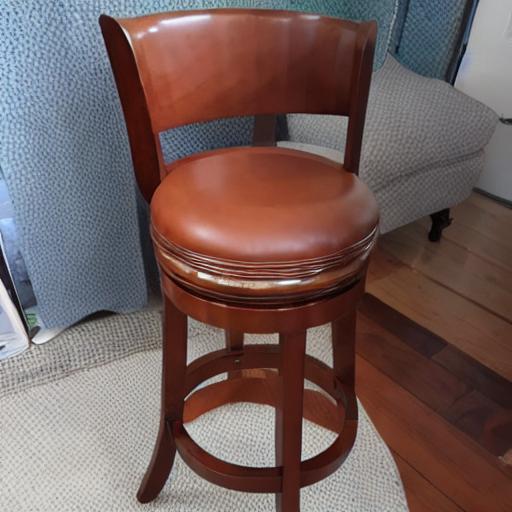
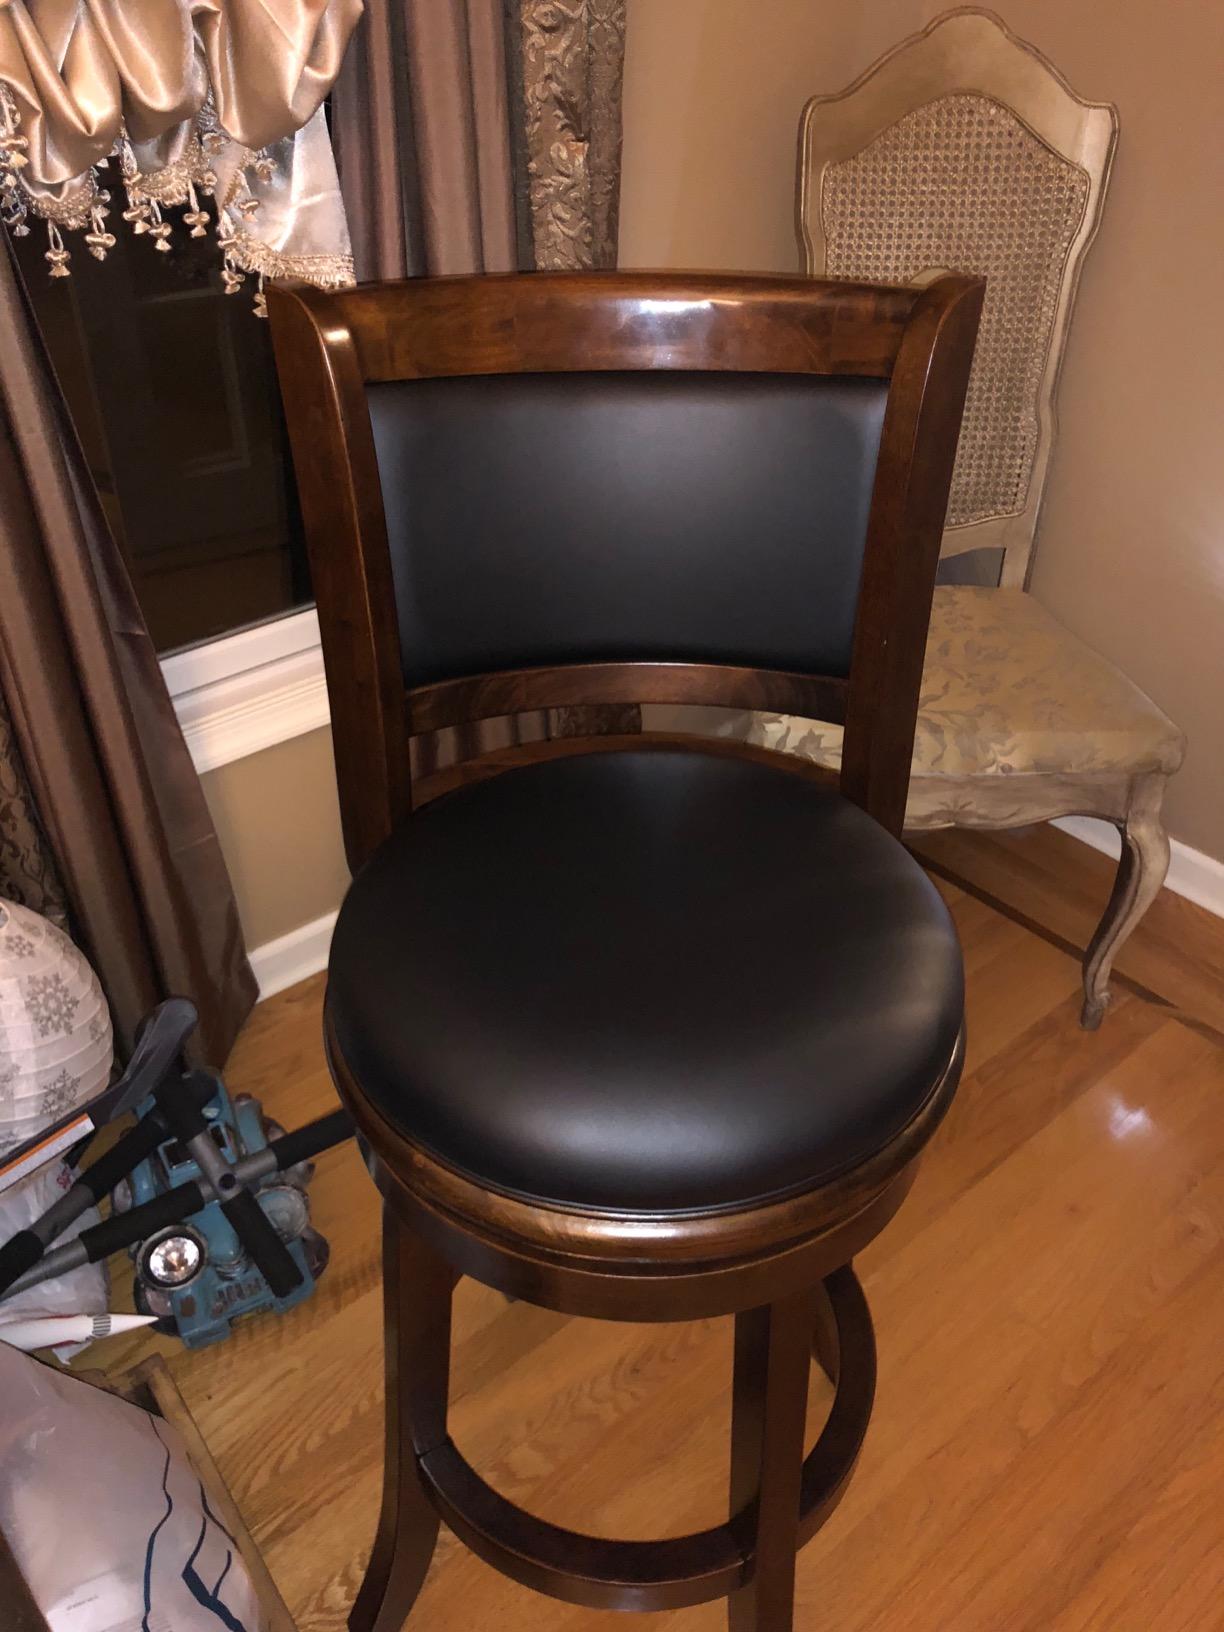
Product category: stool
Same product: no